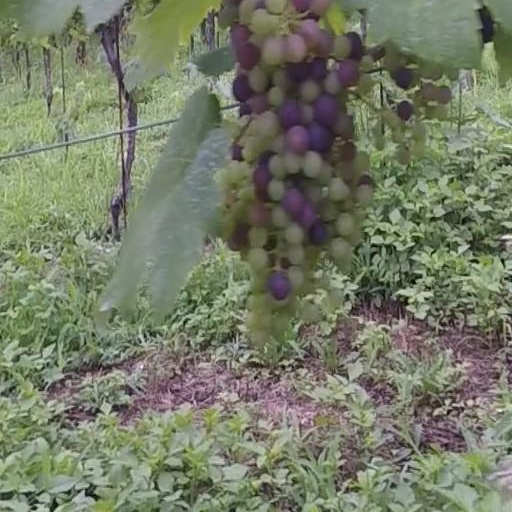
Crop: grape